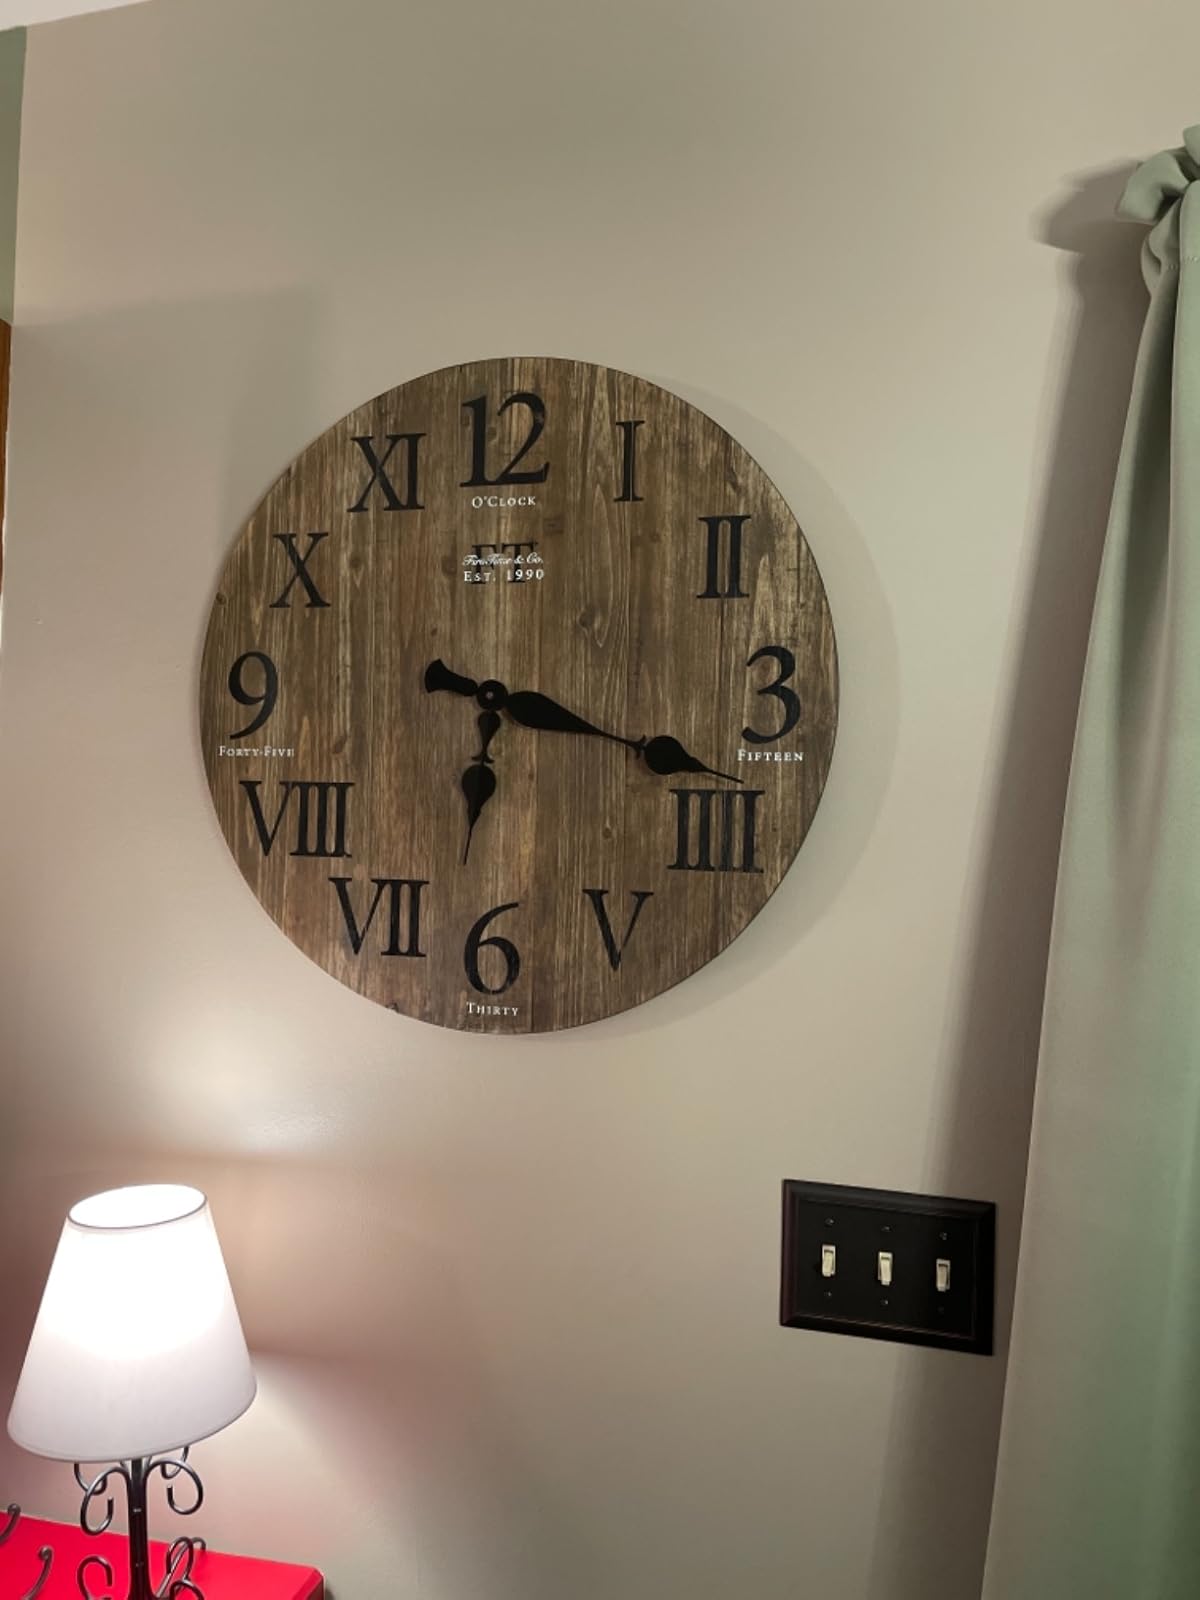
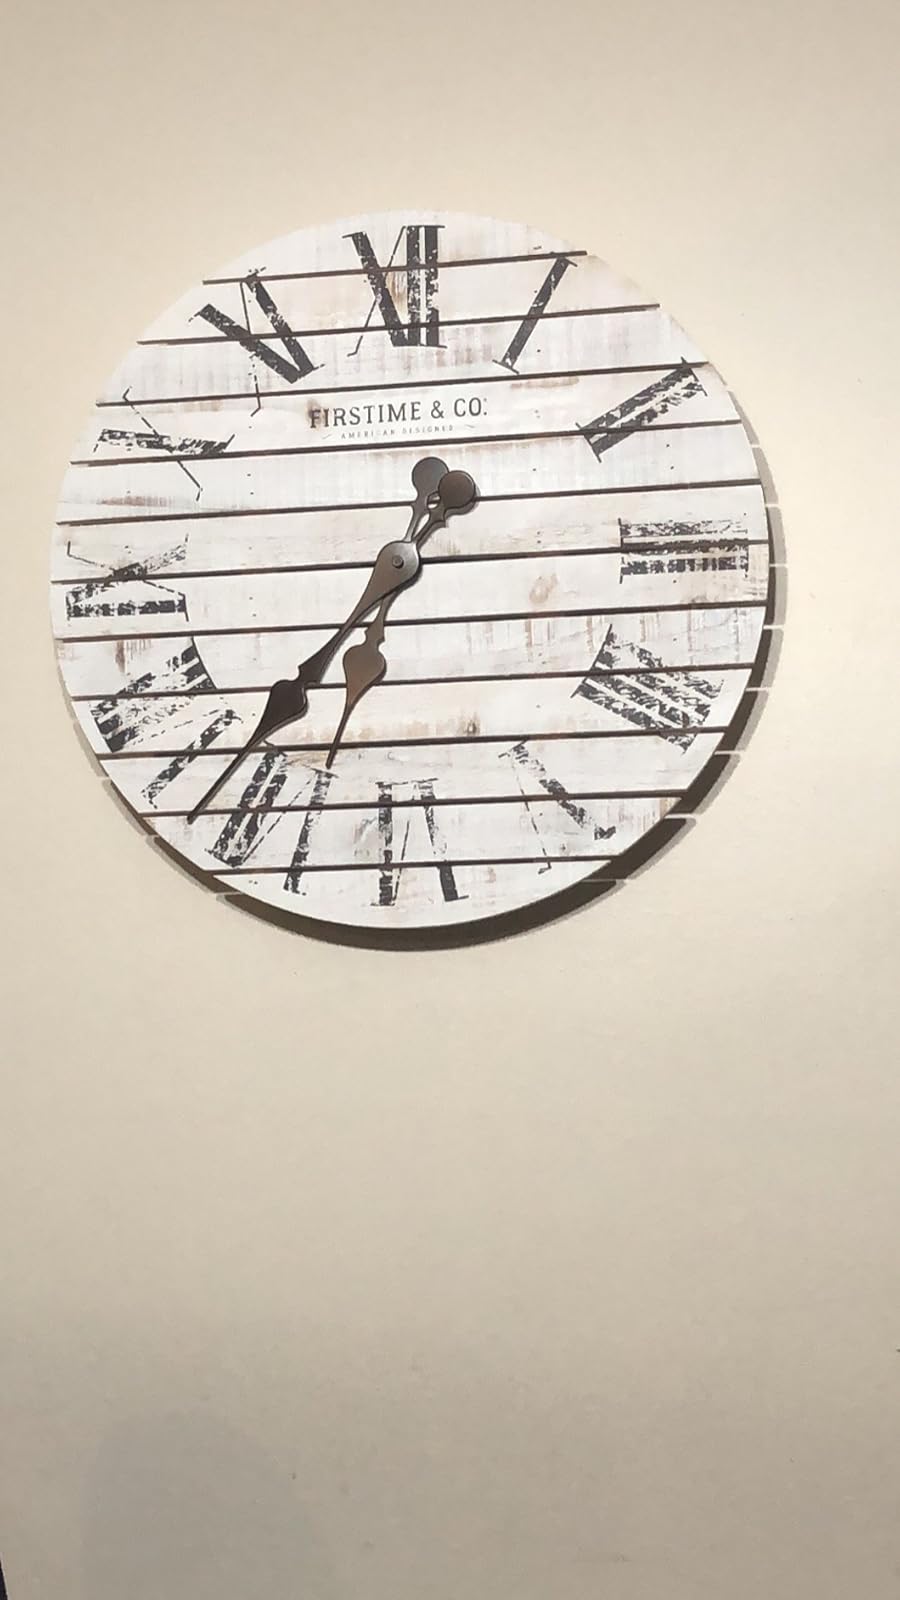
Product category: clock
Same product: no